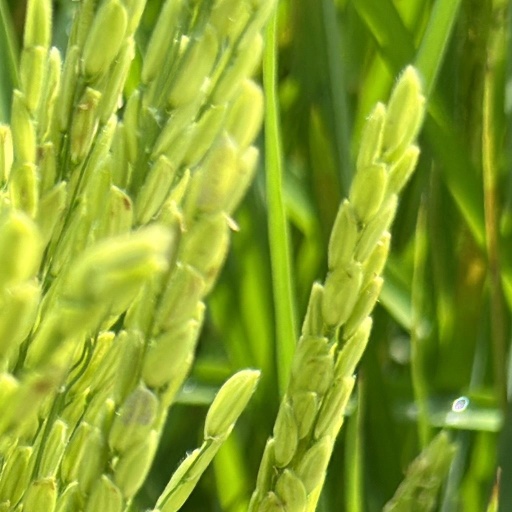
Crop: rice